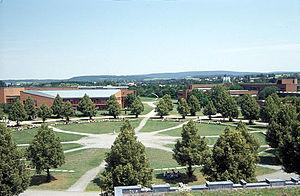
L'Université de Bayreuth, située à Bayreuth dans le Land de Bavière en Allemagne, a été fondée en 1975. L'université de Bayreuth est l'une des plus jeunes universités d'Allemagne. Depuis son ouverture, cette université de campus orientée vers la recherche, avec ses sept facultés, s'est développée de manière dynamique.